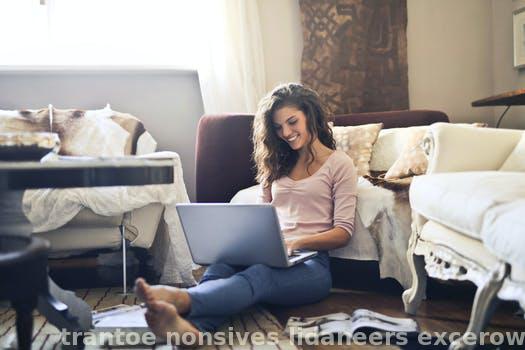
Label: Watermark